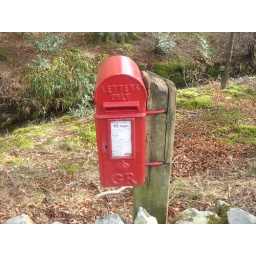
George V lamp box near Peebles